Case Black

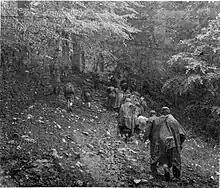
Partisan column during the Battle of the Sutjeska

While the Axis were preparing for Operation Schwarz, fierce battles were fought on the territory of Herzegovina and Montenegro. After operation Weiss, the operative group of Partisan divisions set out with all its might through Herzegovina to break into Montenegro, destroying the Chetniks and Italians units on its path, and taking control over the area. In that area, the exhausted fighters would rest, the wounded would be treated, and then they would move towards Kosovo and southern Serbia.